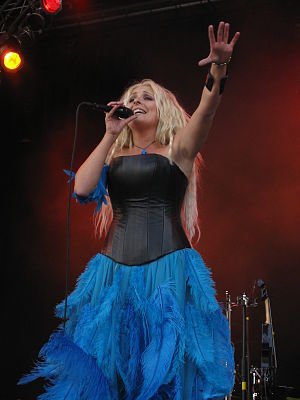
Eivør Pálsdóttir / Galleri
Eivør Pálsdóttir er en færøsk sangerinde og komponist. Hun blev blandt andet kåret til Ársins føroyingur 2004 den 9. februar 2005, og Årets danske folk vokalist den 11. marts 2006. Eivør er i dag bosat i Danmark.